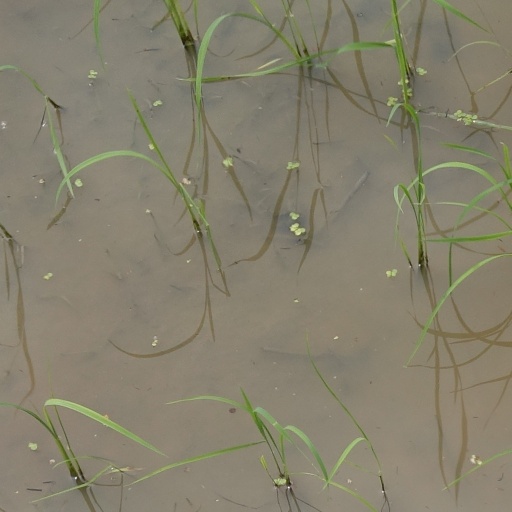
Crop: rice